Freshly-Picked Tingle's Rosy Rupeeland

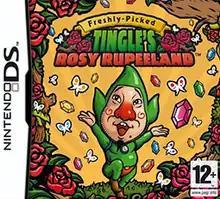
European box art

is an adventure video game developed by Vanpool and published by Nintendo for the Nintendo DS handheld game console. It was released in Japan in September 2006, and in Europe in September 2007.